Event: Nepal Earthquake
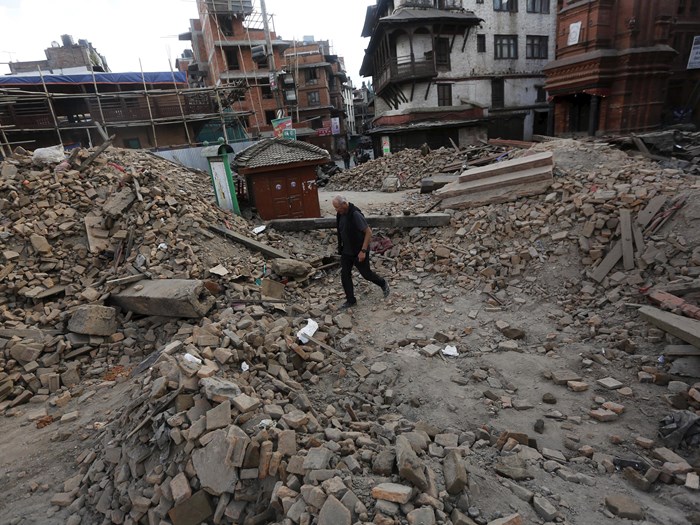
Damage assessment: damage